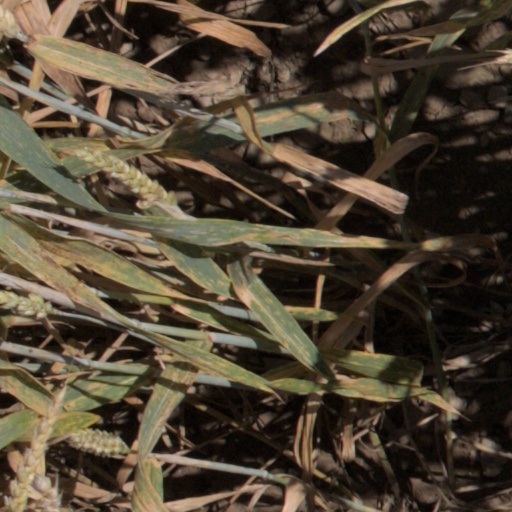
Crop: wheat